Pedro Schwartz

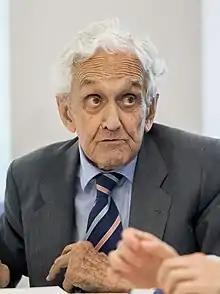
Pedro Schwartz in May 2019

Pedro Schwartz Girón OBE (born 1935) is a Spanish economist and former politician.